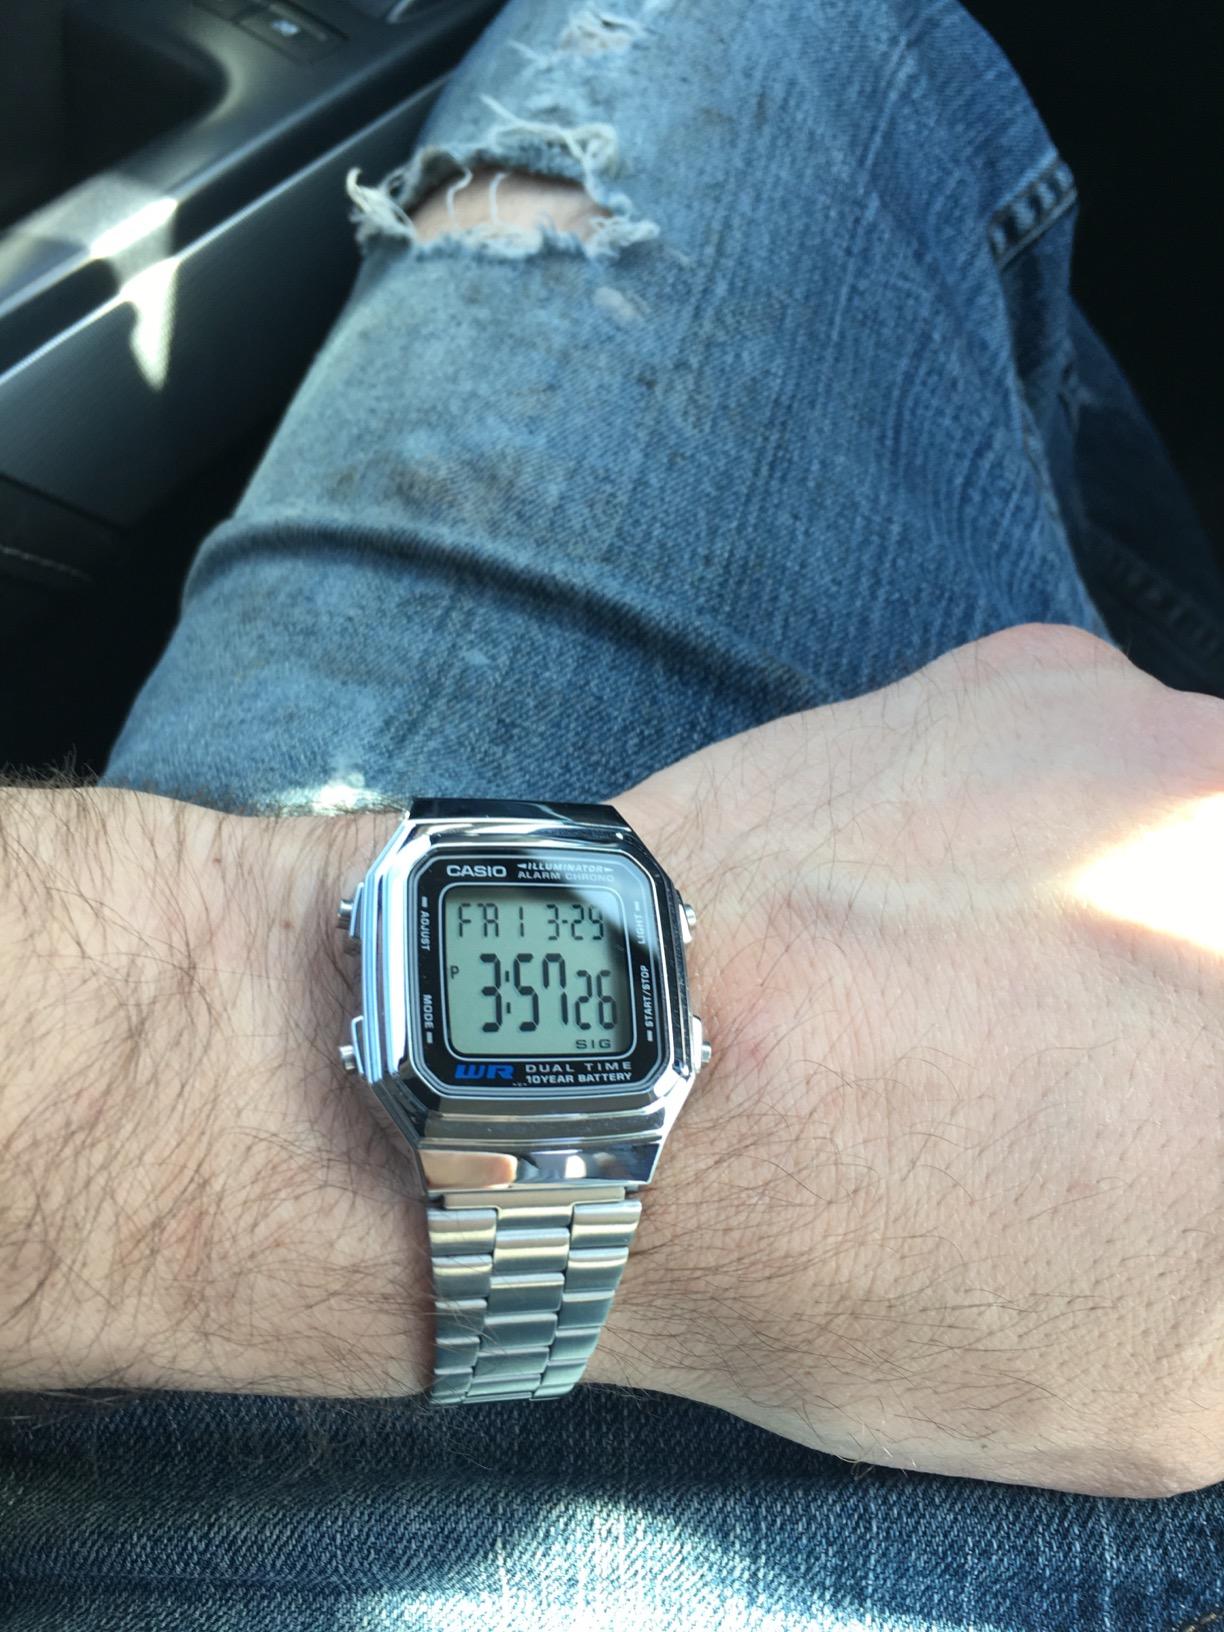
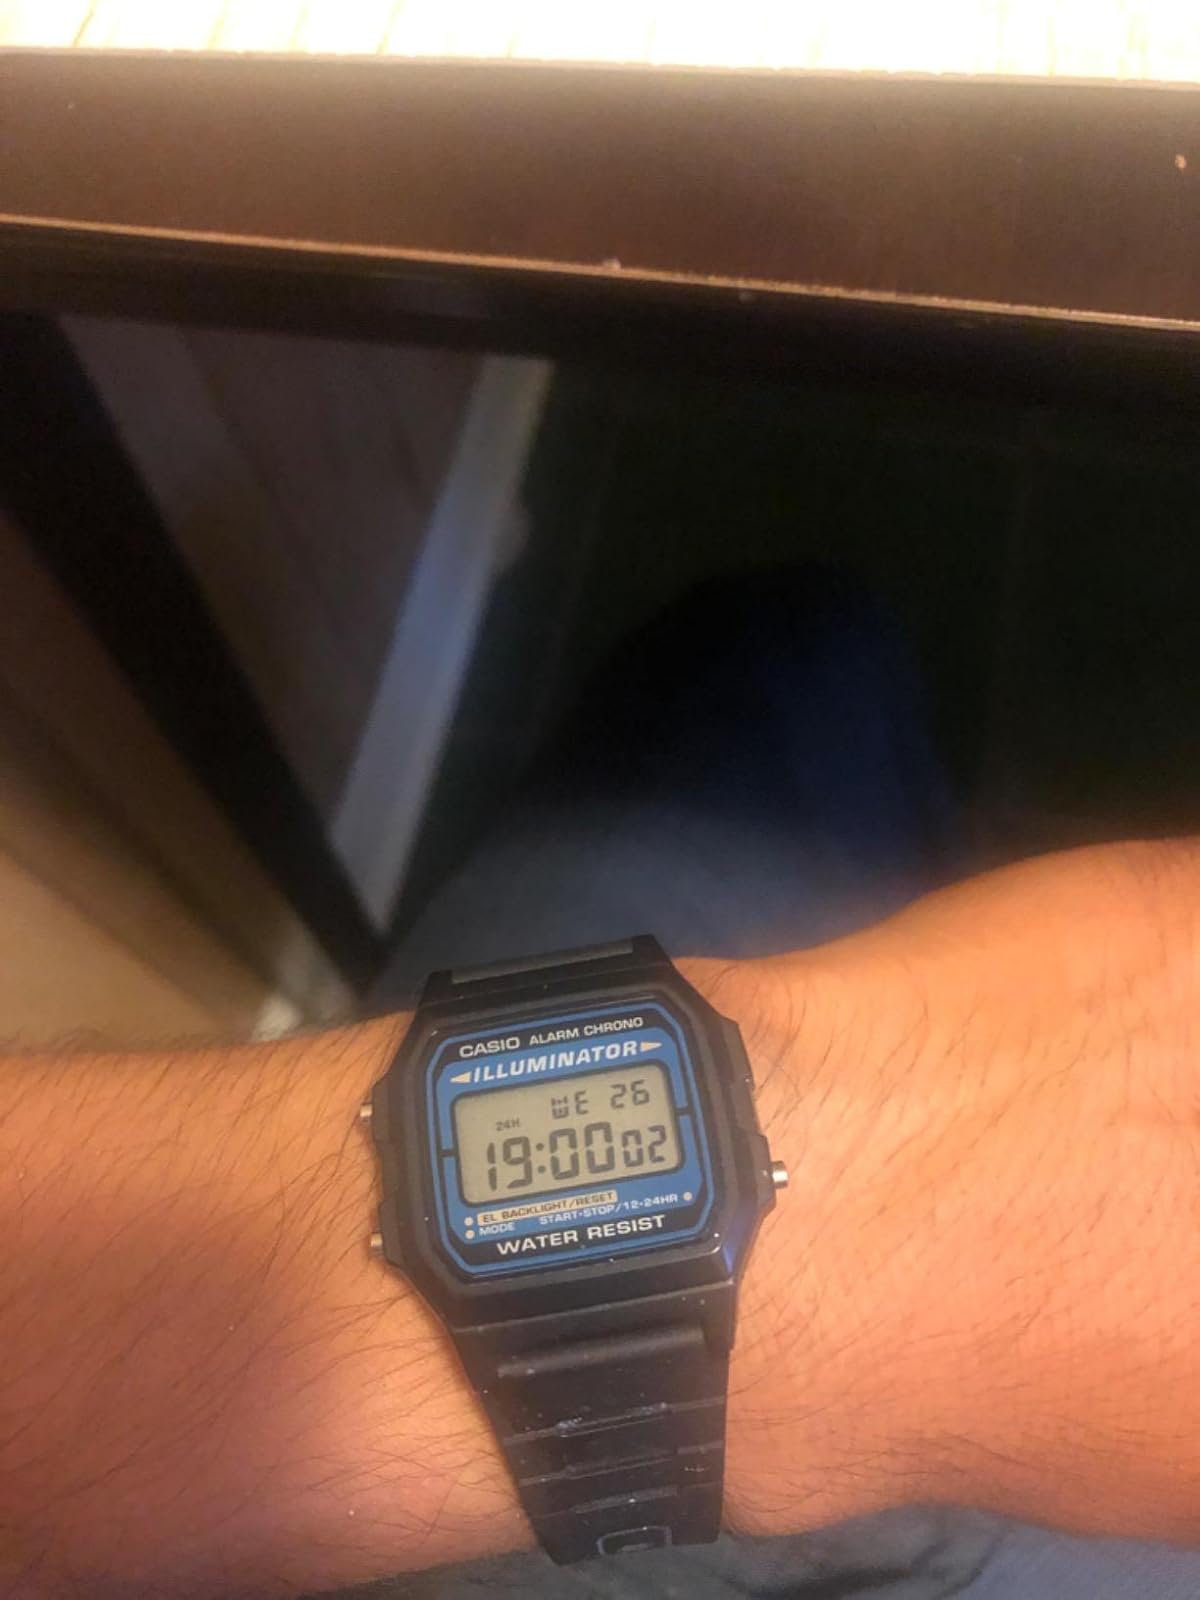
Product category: accessories_watch
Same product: no